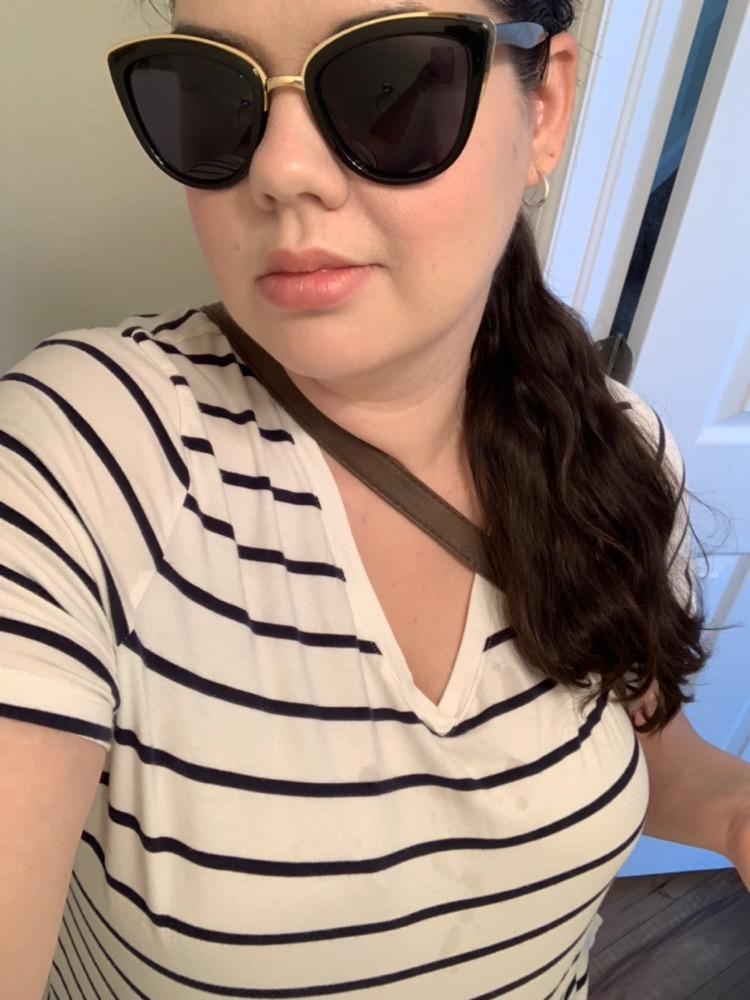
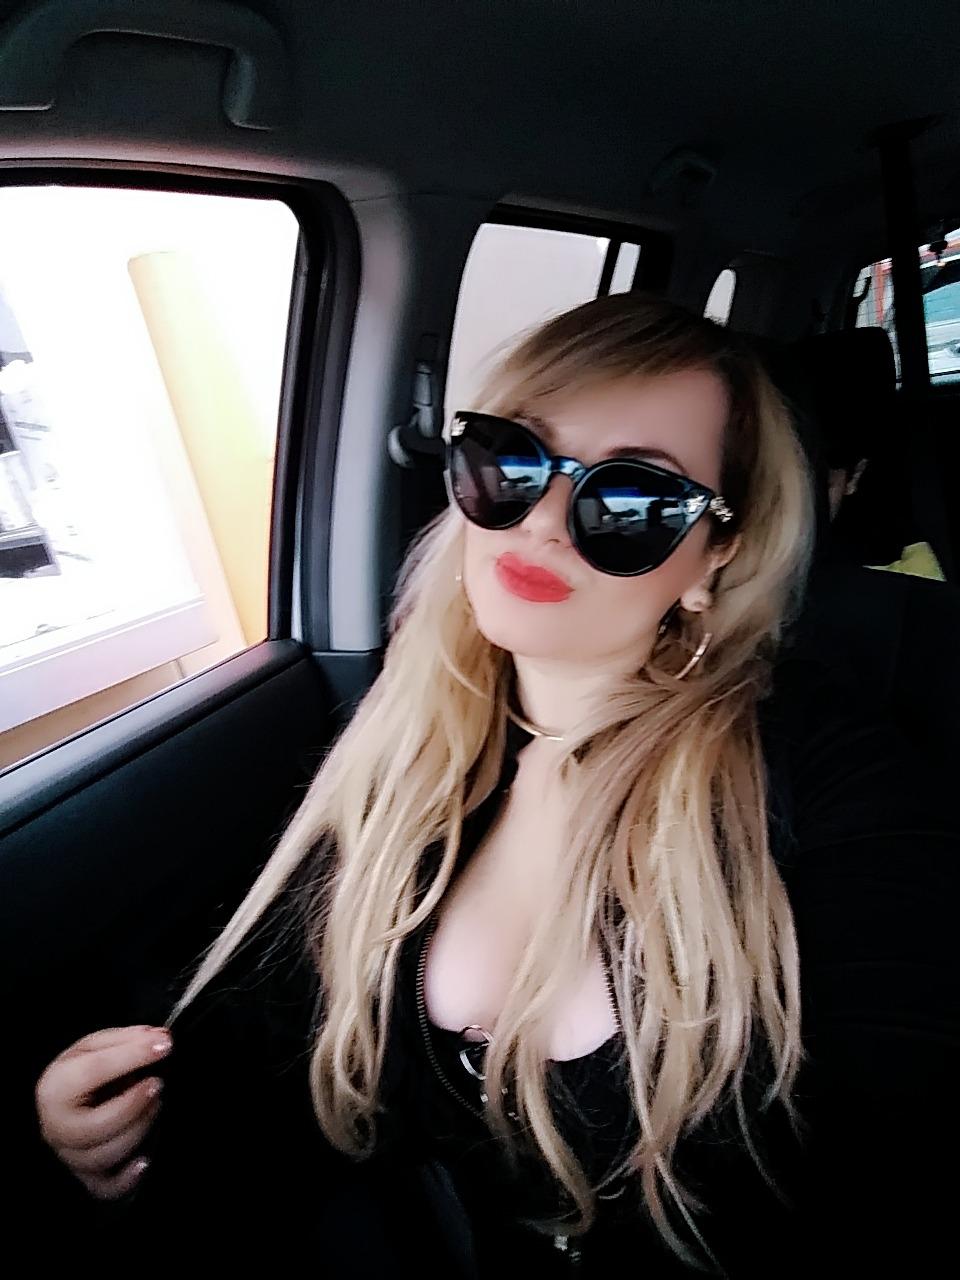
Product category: accessories_sunglasses
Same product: no